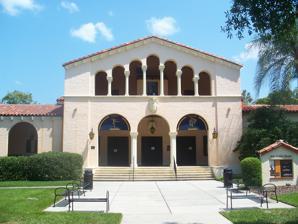
Building: Annie Russell Theatre
Country: United States of America
Year built: 1931
United States historic place Annie Russell Theatre U.S. National Register of Historic Places Show map of Florida Show map of the United States Location Winter Park , Florida Coordinates 28°35′33″N 81°20′53″W / 28.59250°N 81.34806°W / 28.59250; -81.34806 Built 1932 NRHP reference No. 98000863 Added to NRHP July 15, 1998 Wikimedia Commons has media related to Annie Russell Theatre . The Annie Russell Theatre is a historic theater in Winter Park , Florida , United States . The theatre was named after the English -born actress Annie Russell . It was designed by the German -born architect Richard Kiehnel of Kiehnel and Elliott and constructed in 1931. It is located on the premises of Rollins College . On July 15, 1998, it was added to the U.S. National Register of Historic Places . History Russell emigrated to the United States when at an early age. After a lengthy acting career in New York City , she relocated to New Jersey when she retired, however quickly changed her mind and moved to Winter Park in 1923. Shortly thereafter, she began teaching at Rollins College, continuing to do so until she died of lung disease in 1936. The theatre is rumored to be haunted.  Visitors to the theatre have claimed to have seen a female apparition in the second story changing room.  However, due to recent structural modifications, this room can no longer be accessed.| References